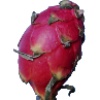
Label: red_pitahaya